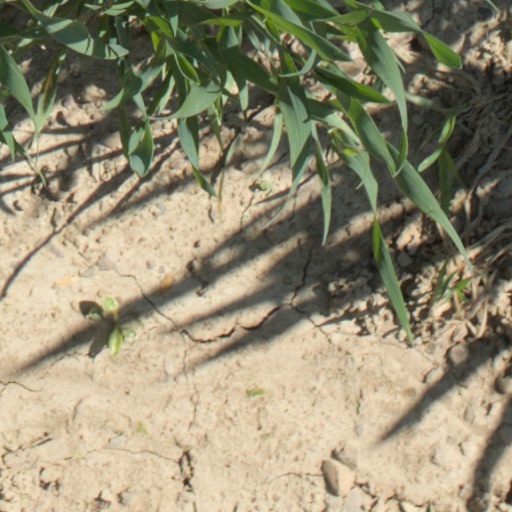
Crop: wheat